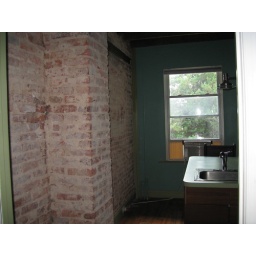
brick wall in the kitchen